Kristin Kreuk

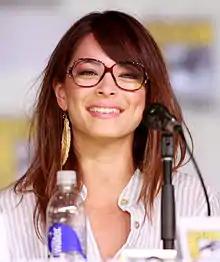

In February 2012, Kreuk was announced as the lead female character in The CW's reboot of "Beauty & the Beast", which was picked up on May 11, 2012, and started airing in Fall 2012. The CW announced in October 2015 that the show's upcoming fourth season, scheduled to air over the summer of 2016, would be its final season. The series finale aired on August 25, 2016.